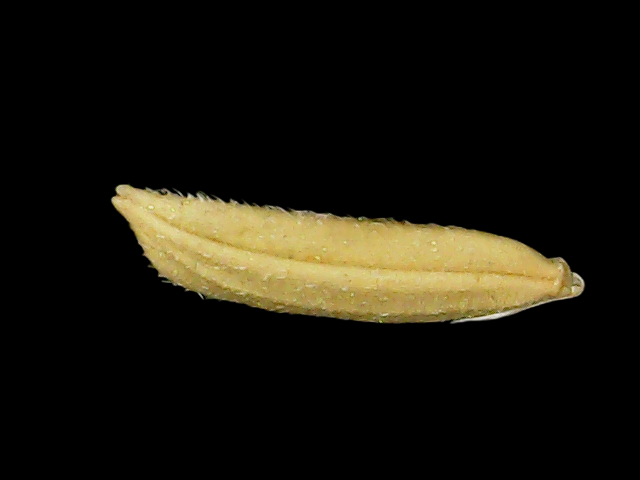
Rice variety: Binadhan20